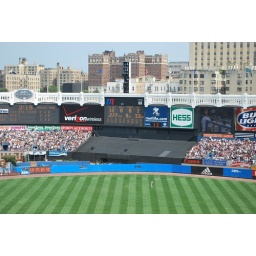
Looking out towards center field from behind home plate in the upper deck.